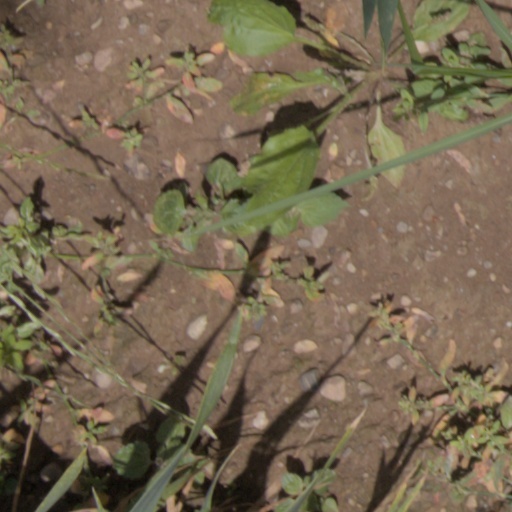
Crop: wheat